Tensiomyography

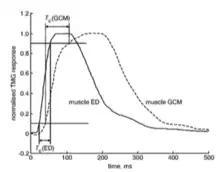
Contraction time of muscle belly response to twitch stimulation for ED (fast muscle) and GCM (slow muscle) measured by tensiomyography. Contraction time is greater in slow muscles than in fast muscles

Some recent studies have also elected to examine Contraction velocity (Vc) as a change in Dm over time between 10% and 90% of the contraction.